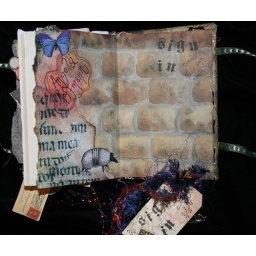
My Vampire book sign in page